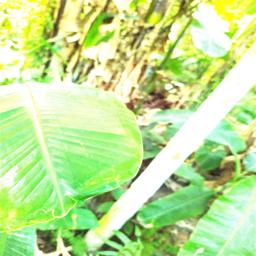
Label: YELLOW SIGATOKA